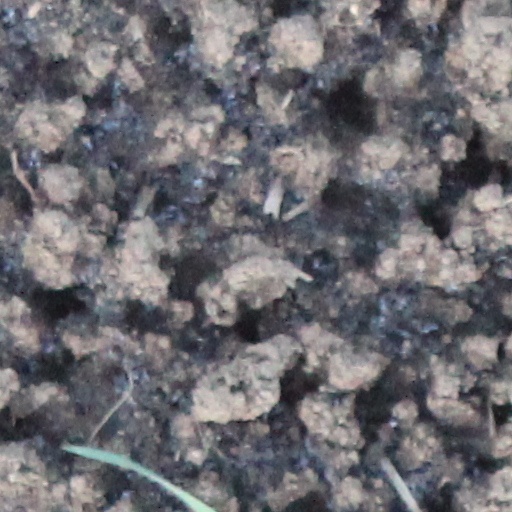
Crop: wheat